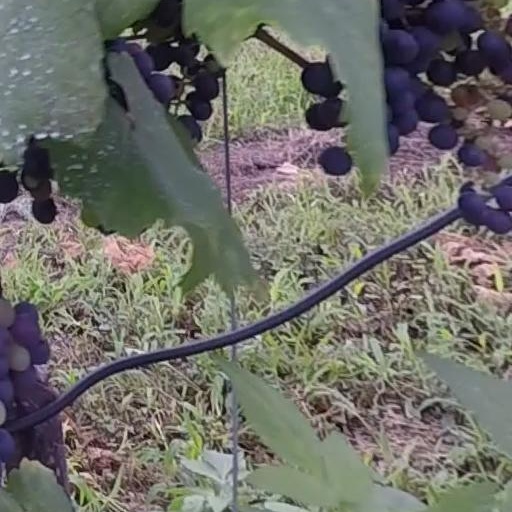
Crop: grape